List of regional characteristics of European cathedral architecture

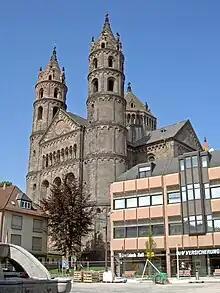
Worms Cathedral showing contrasting forms

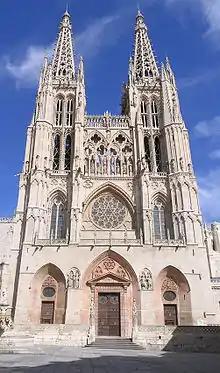
The west front of the Burgos Cathedral showing the contrast of plain and decorated surfaces.

Burgos Cathedral, commenced in 1221, represents many of the characteristics and is described by Banister Fletcher as ""the most poetic of Spanish cathedrals.""